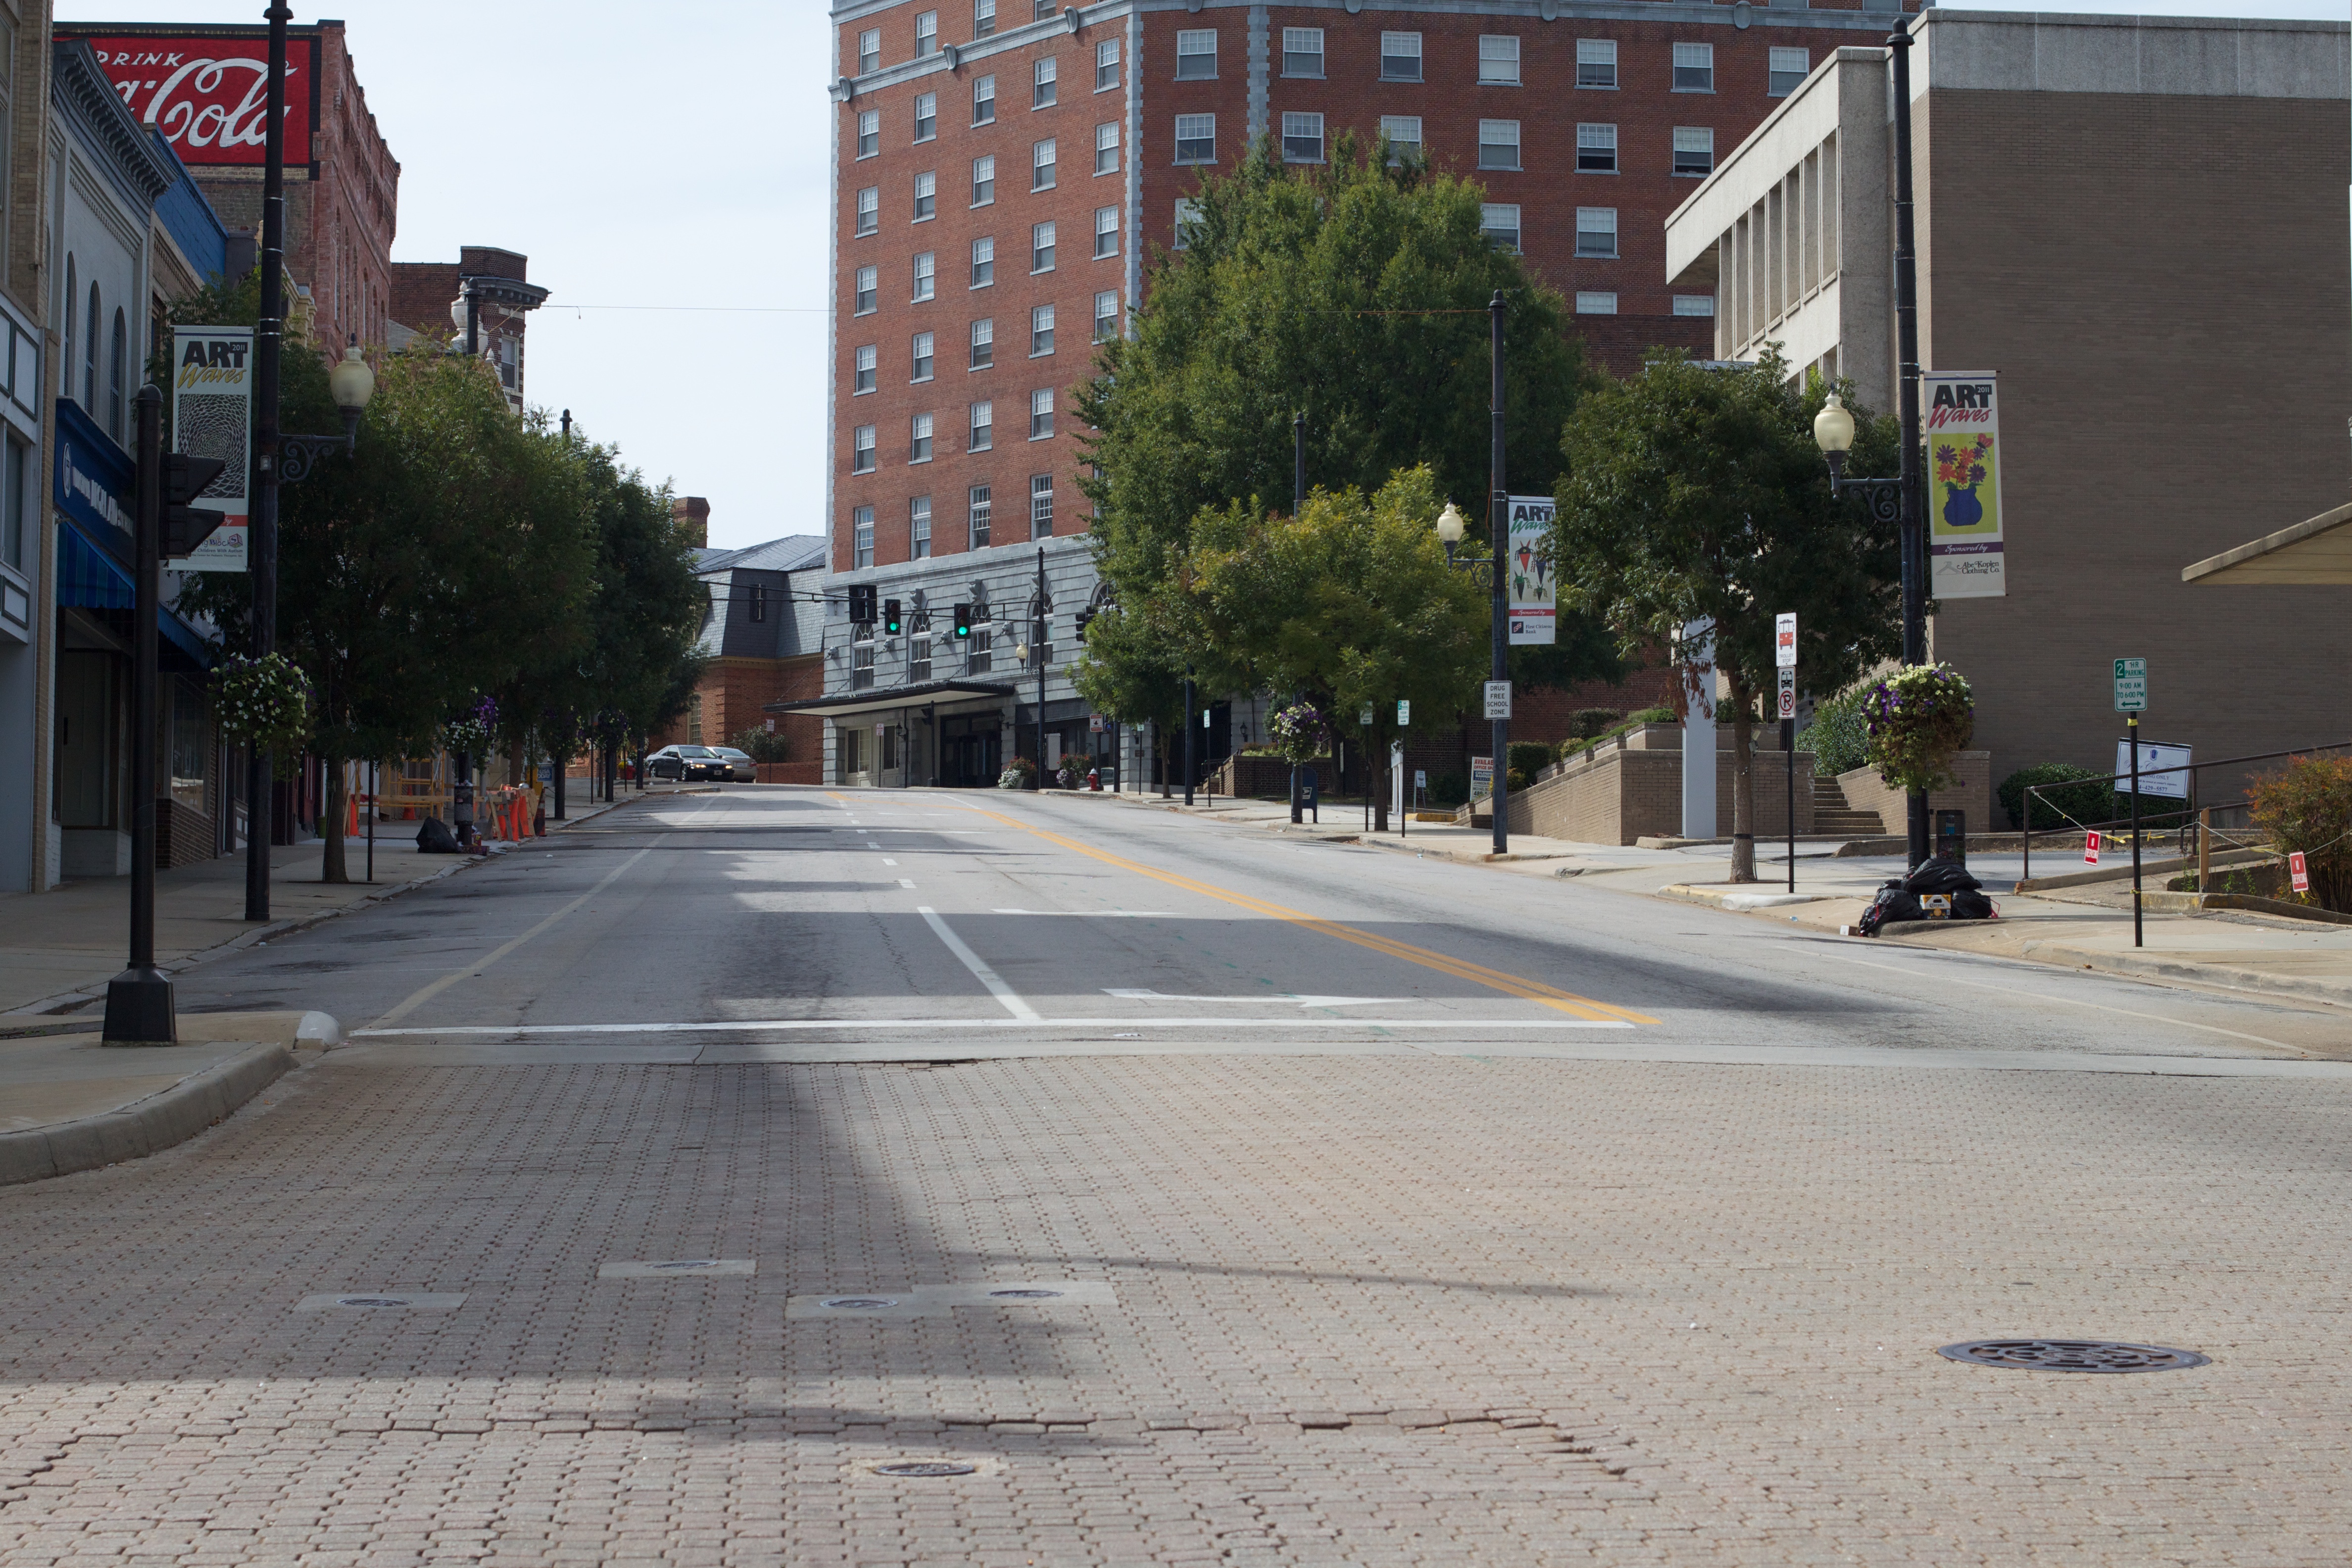
pedestrian, road, street, sidewalk, town, city, walkway, downtown, plaza, intersection, lane, public space, infrastructure, town square, zebra crossing, odyssey, neighbourhood, pedestrian crossing, road surface, urban area, residential area, human settlement